NHL 08

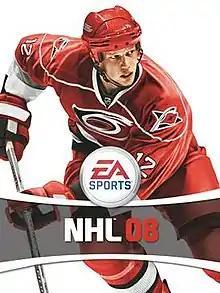
Eric Staal on the cover of "NHL 08"

NHL 08 is a video game released on September 11, 2007 in North America This was the first installment released on the PlayStation 3.